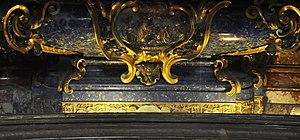
Jean Berchmans, né le 13 mars 1599 à Diest et mort le 13 août 1621 à Rome, est un jeune jésuite, étudiant à Rome. Il a été canonisé par le Pape Léon XIII en 1888.